Germany in the Eurovision Song Contest 2020

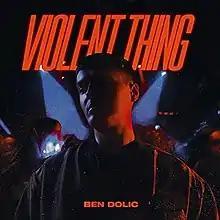
Single cover of "Violent Thing" performed by Ben Dolic, which was internally selected to represent Germany in the Eurovision Song Contest 2020.

On 27 February 2020, "Violent Thing" performed by Slovenian singer Ben Dolic, was announced by NDR as the German entry for the 2020 Eurovision Song Contest during the show (English: Our Song for Rotterdam), which was held at the HafenCity in Hamburg, hosted by Barbara Schöneberger and broadcast on One as well as online via the broadcaster's official website "ardmediathek.de" and Eurovision Song Contest website "eurovision.de". In addition to the reveal of Germany's entry, the 45-minute show included guest appearances by the nation's 2018 representative Michael Schulte and Eurovision commentator Peter Urban. The song also became available for digital download and streaming on the same day, through record label Universal Music.